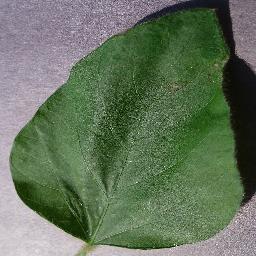
Label: Soybean___healthy